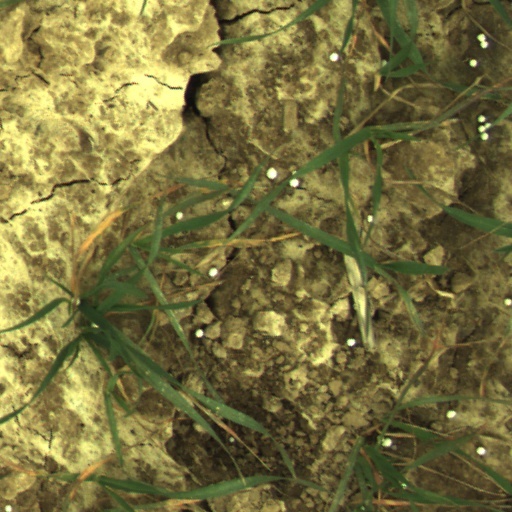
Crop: wheat